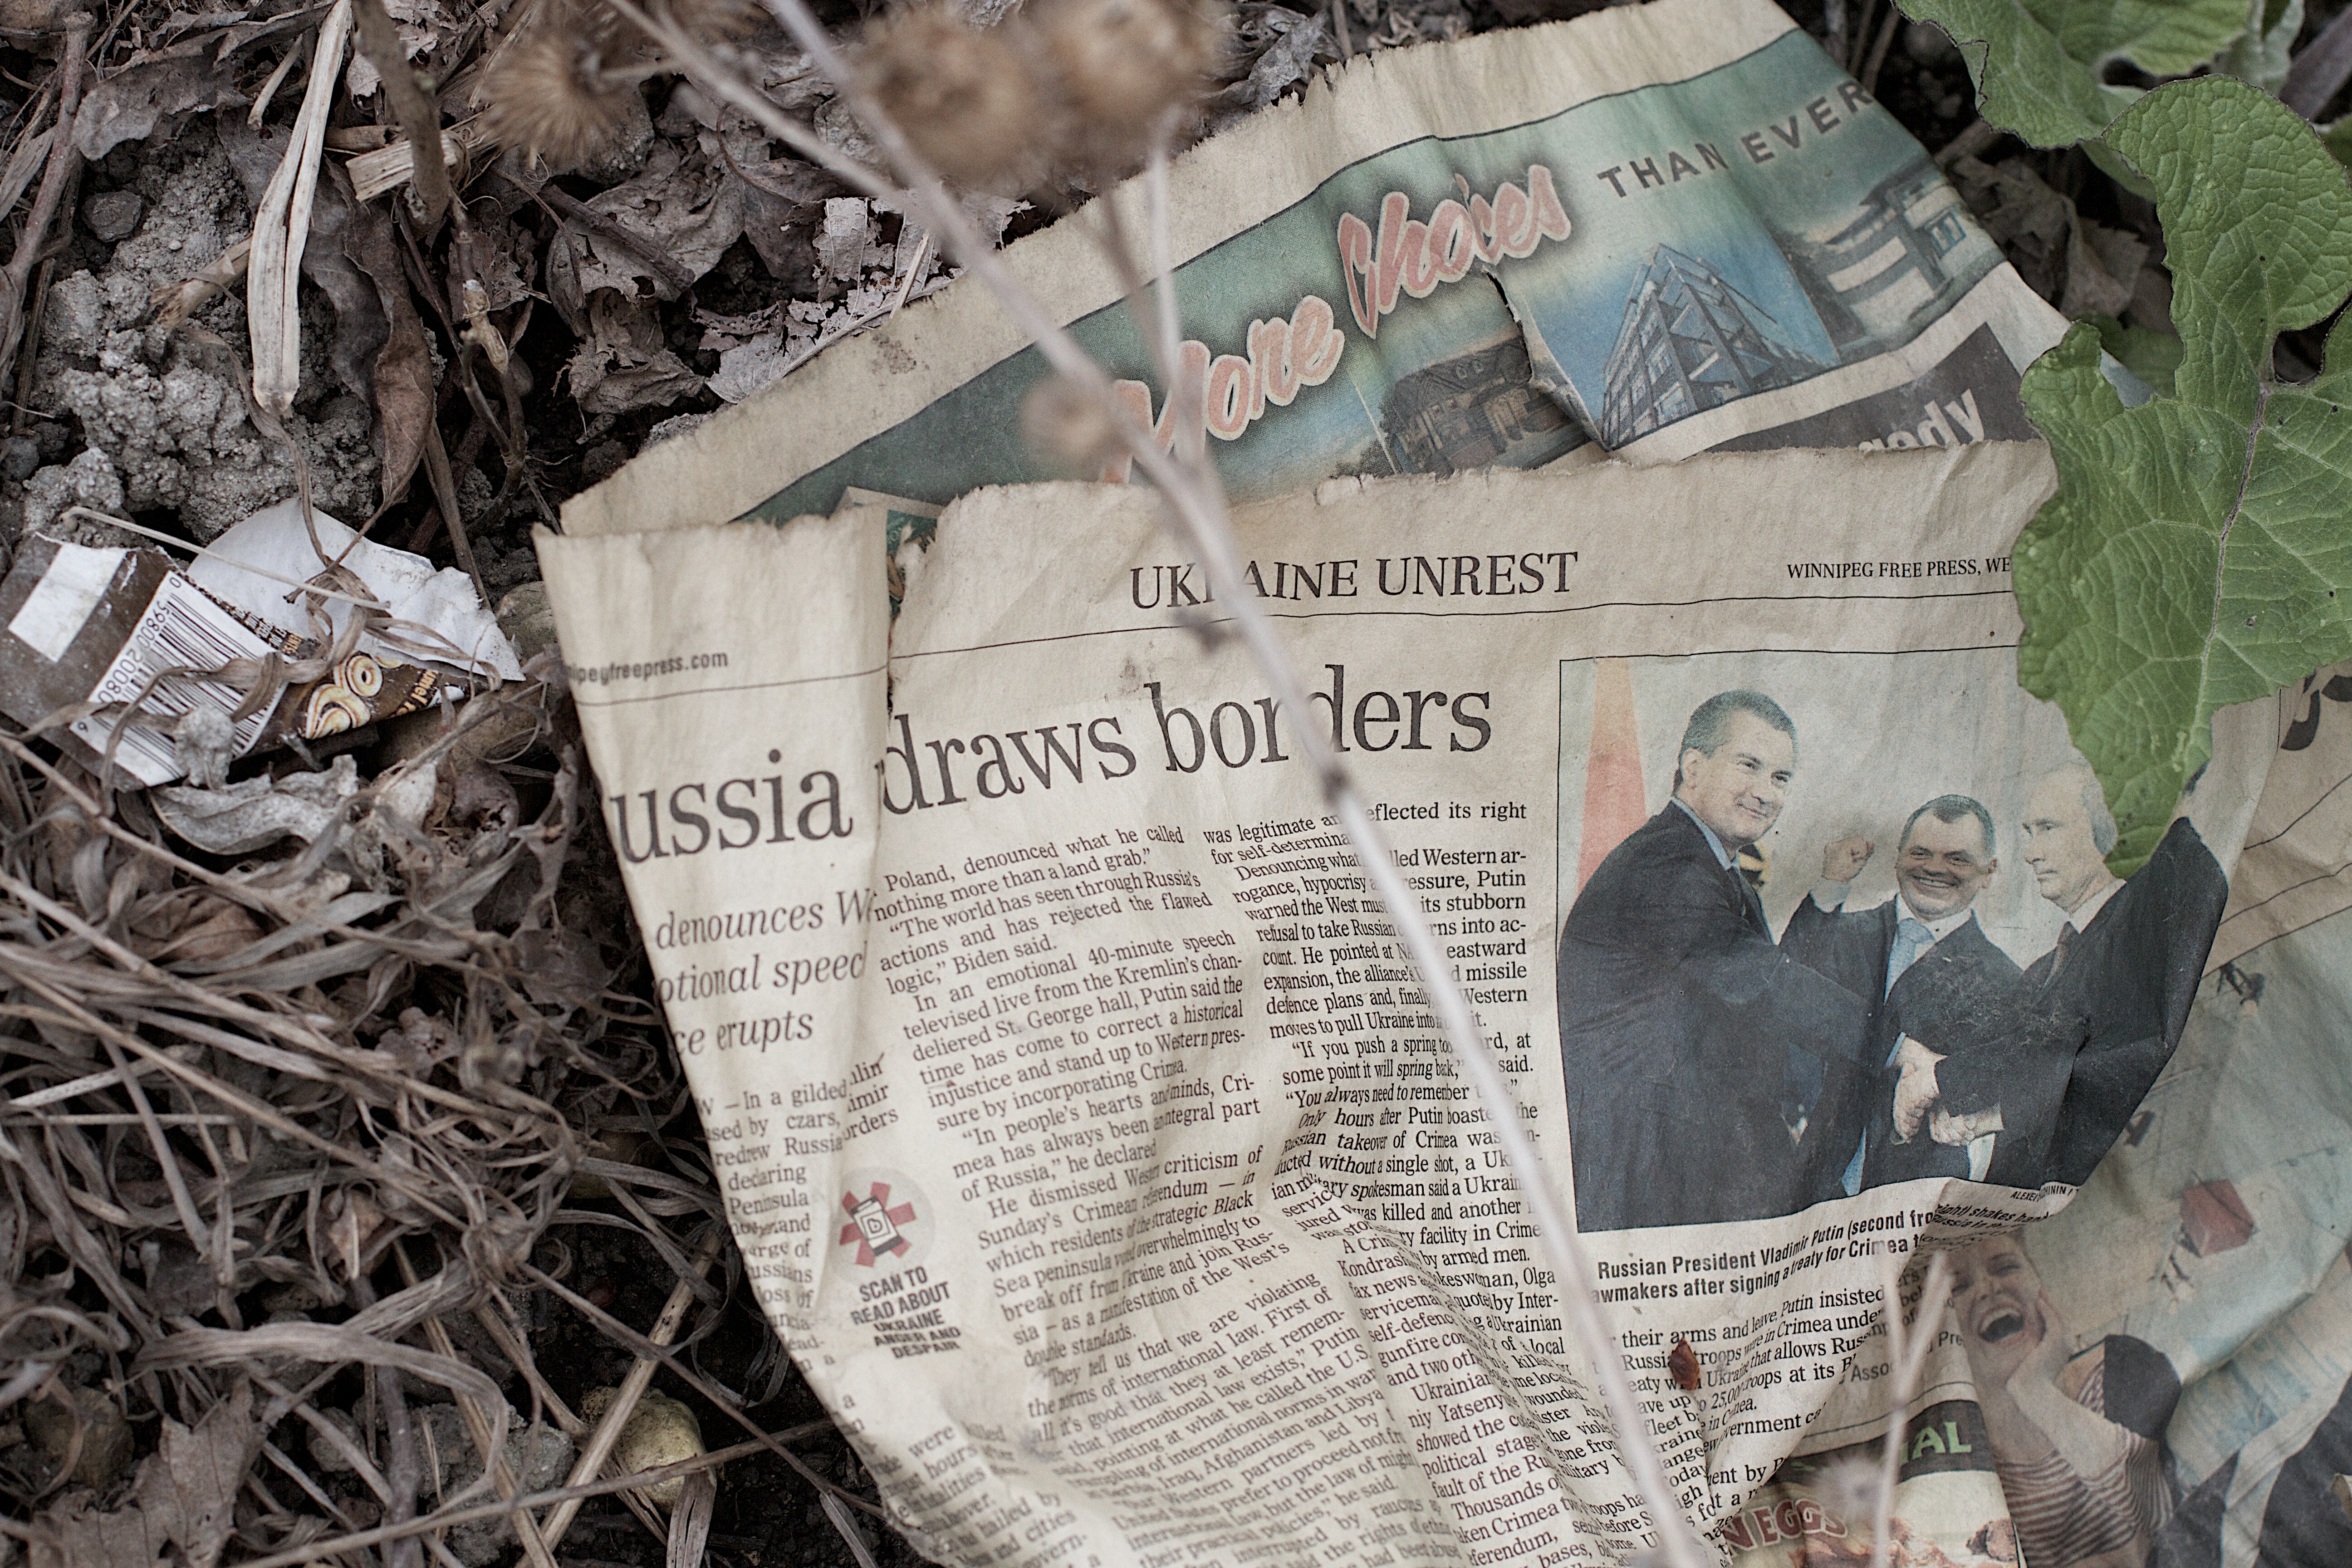
newspaper, waste, news